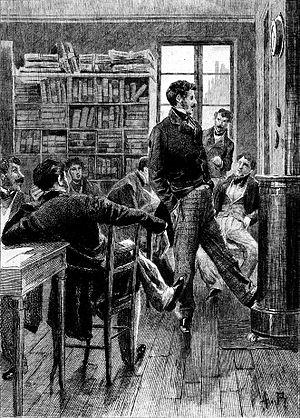
Maître Derville est un personnage de La Comédie humaine d’Honoré de Balzac. Il est né à Noyon, en 1794. C'est une des figures principales du Colonel Chabert. Mais il revient dans de nombreux romans en tant qu'avoué d'une honnêteté irréprochable. Sa réputation d'homme d'honneur est très vite connue à Paris.
Les Employés ou la Femme supérieure est un roman français d’Honoré de Balzac, paru en 1838.